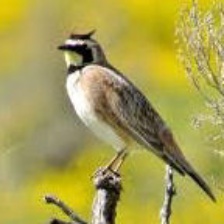
Species: HORNED LARK
Scientific name: EREMOPHILA ALPESTRIS